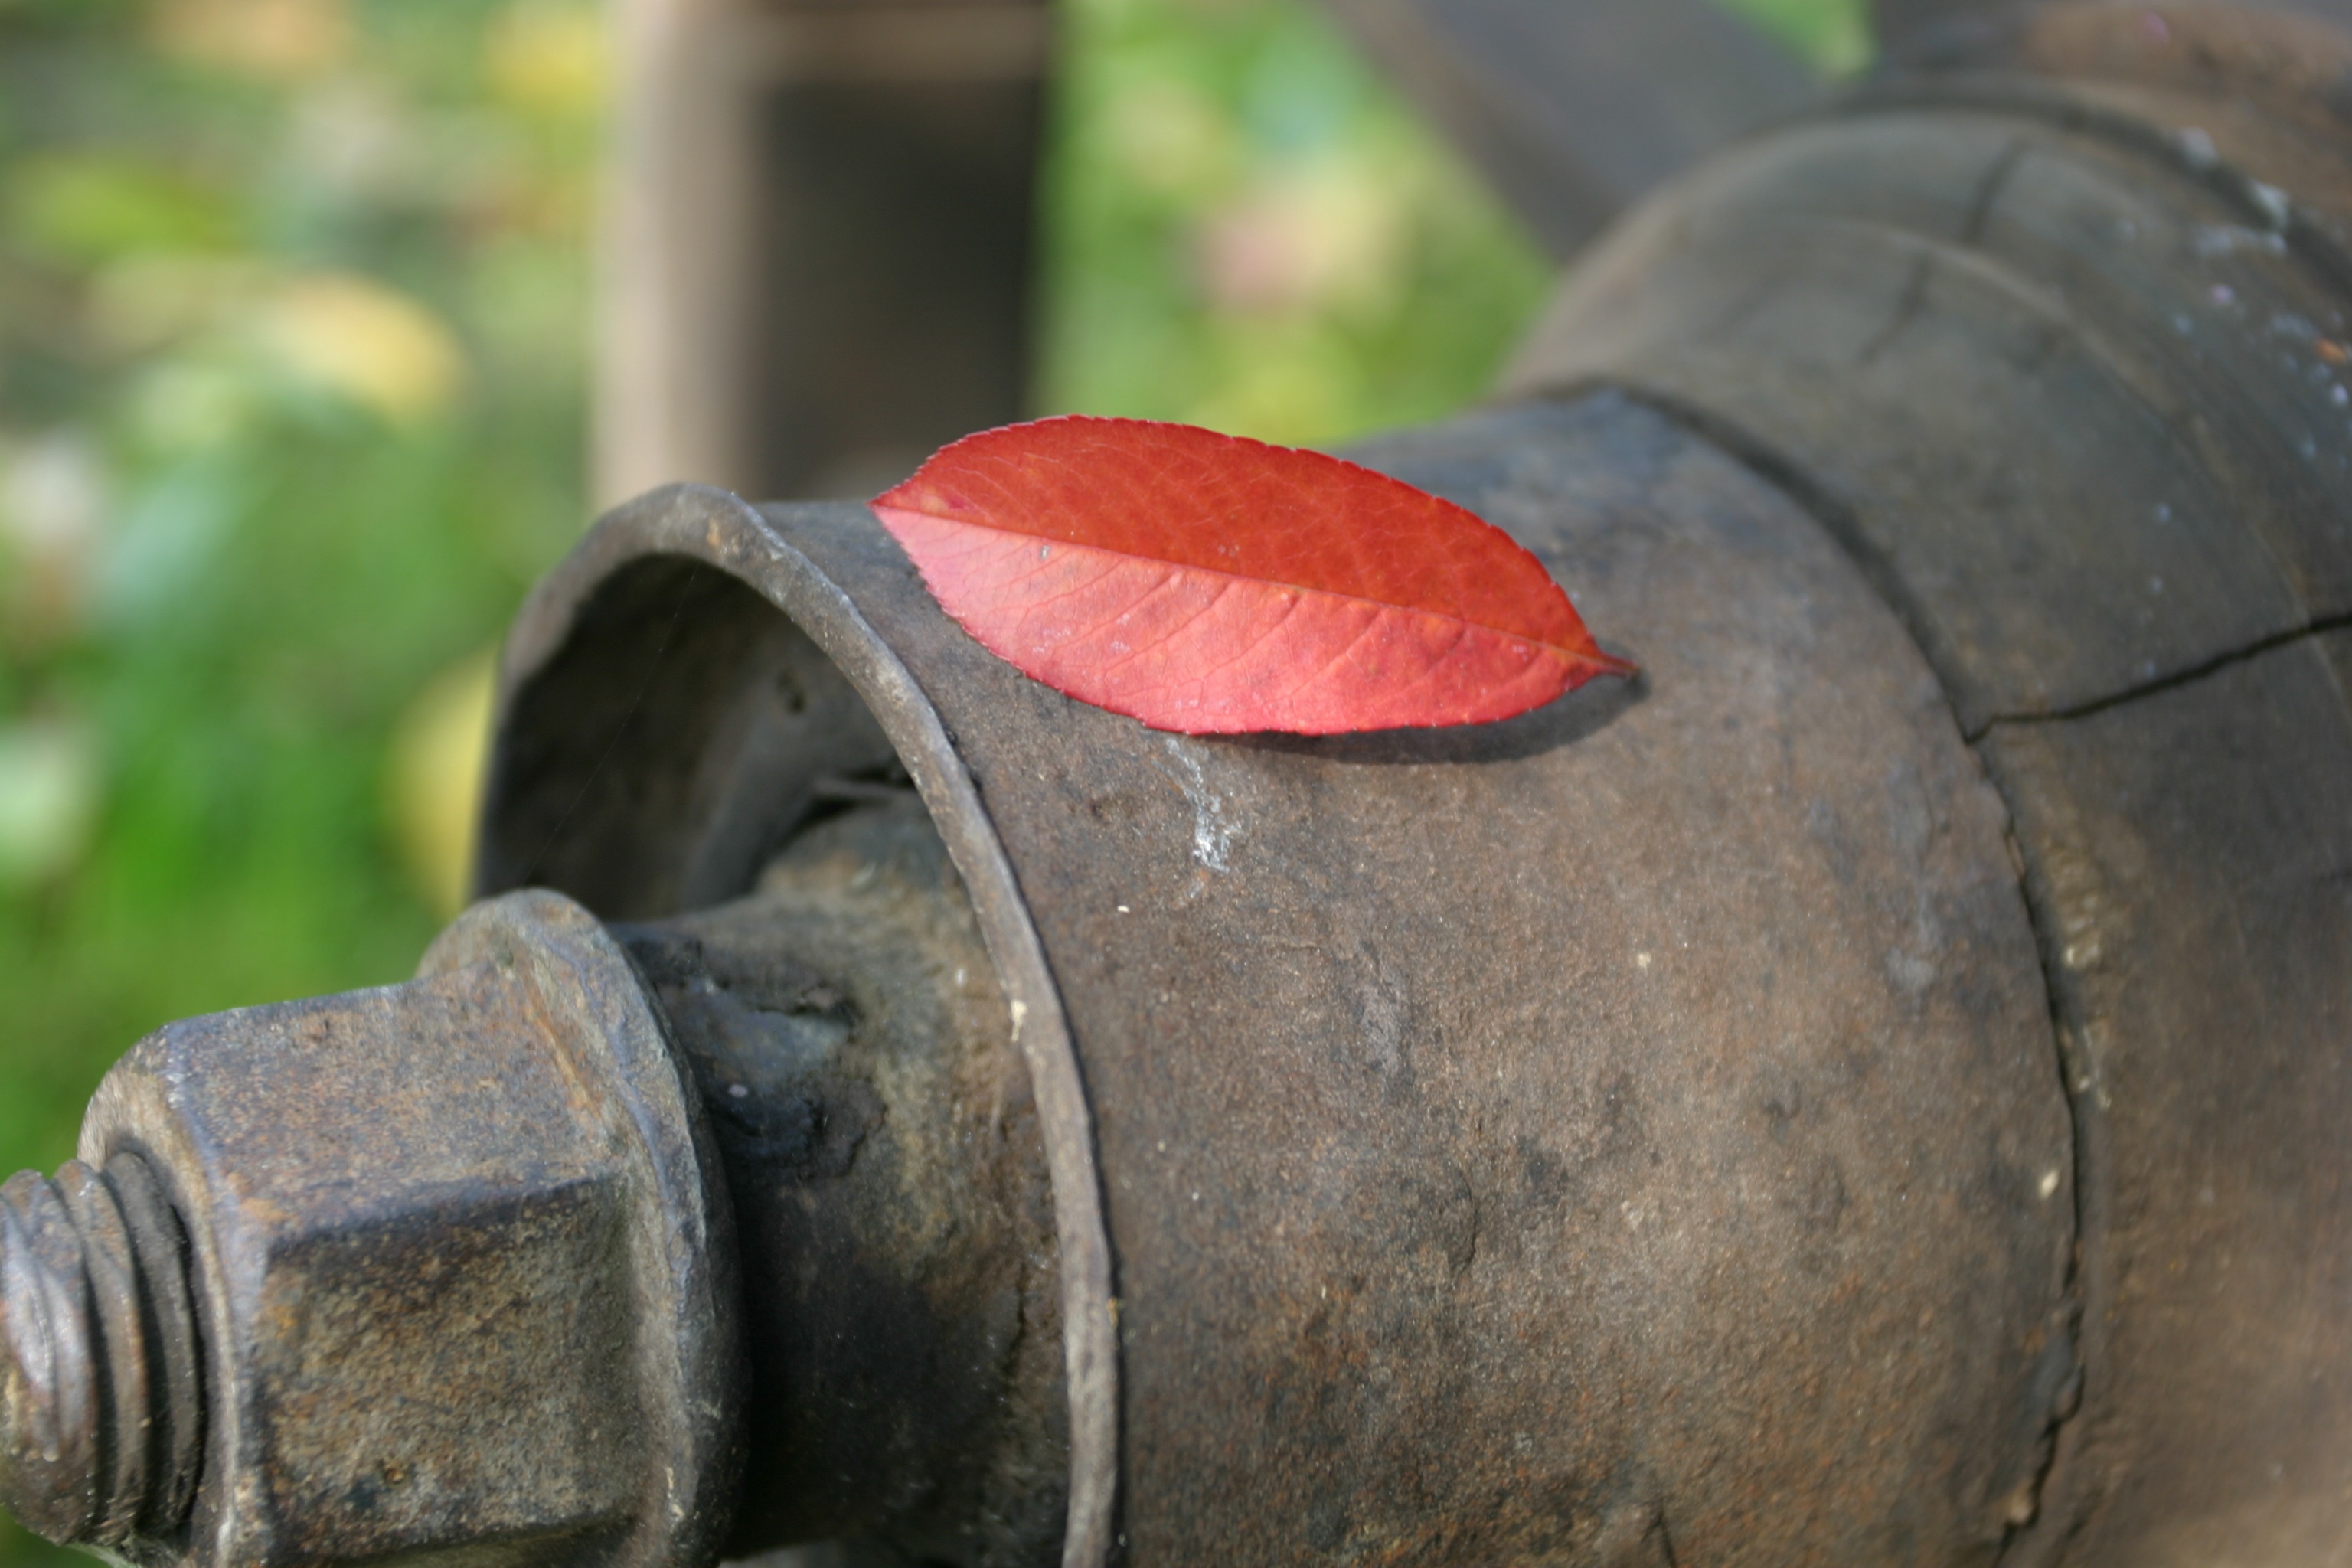
wheel, tire, close up, man made object